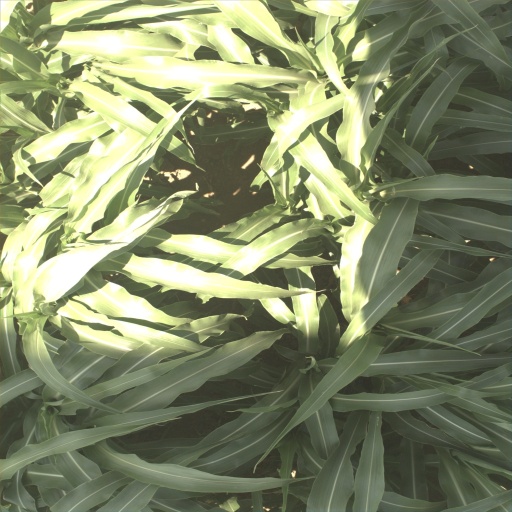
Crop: sorghum